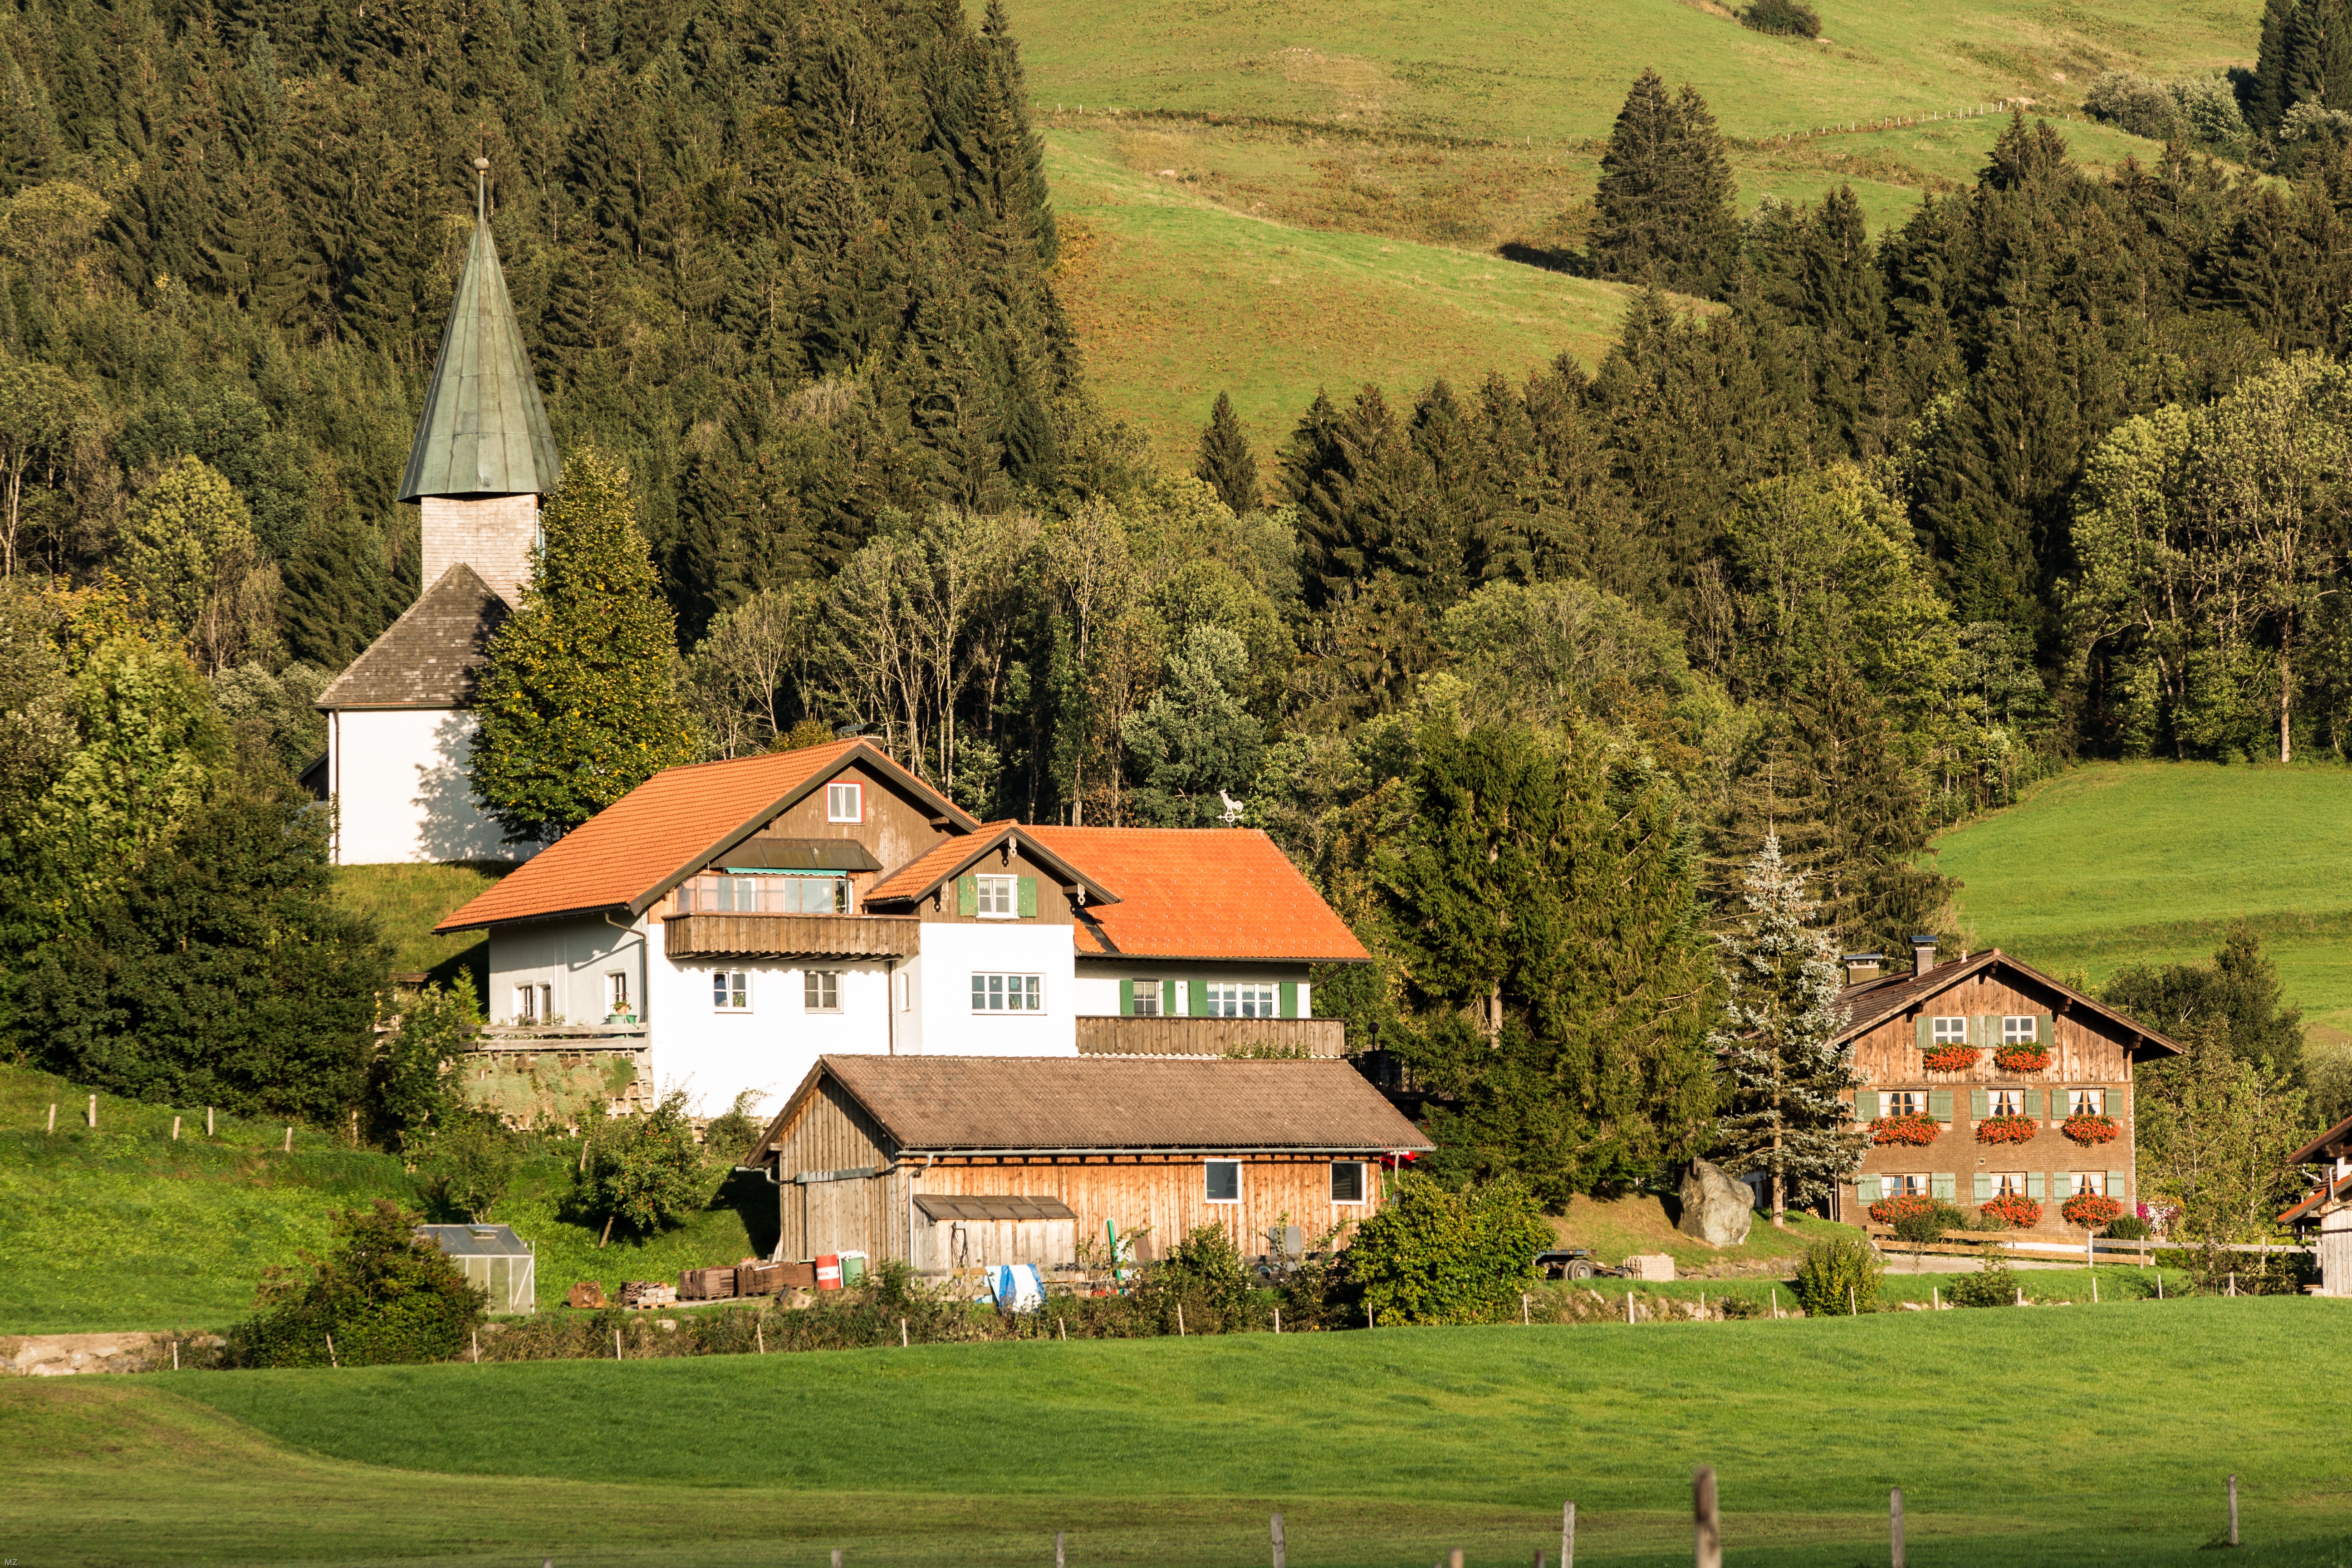
landscape, nature, farm, lawn, meadow, mansion, house, hill, building, chateau, barn, home, valley, mountain range, village, cottage, alpine, farmhouse, monastery, plantation, estate, manor house, rural area, allg u, residential area, farming village